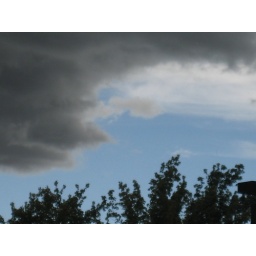
A rain cloud taking over the blue sky!